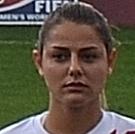
Age: 22